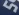
Number: 5